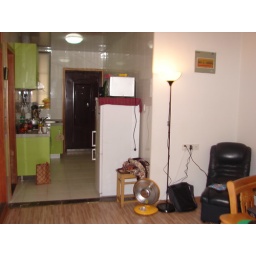
View of living room and kitchen from bedroom door. Feat. my &amp;quot;sofa&amp;quot; as it is referred to in my lease.